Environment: real
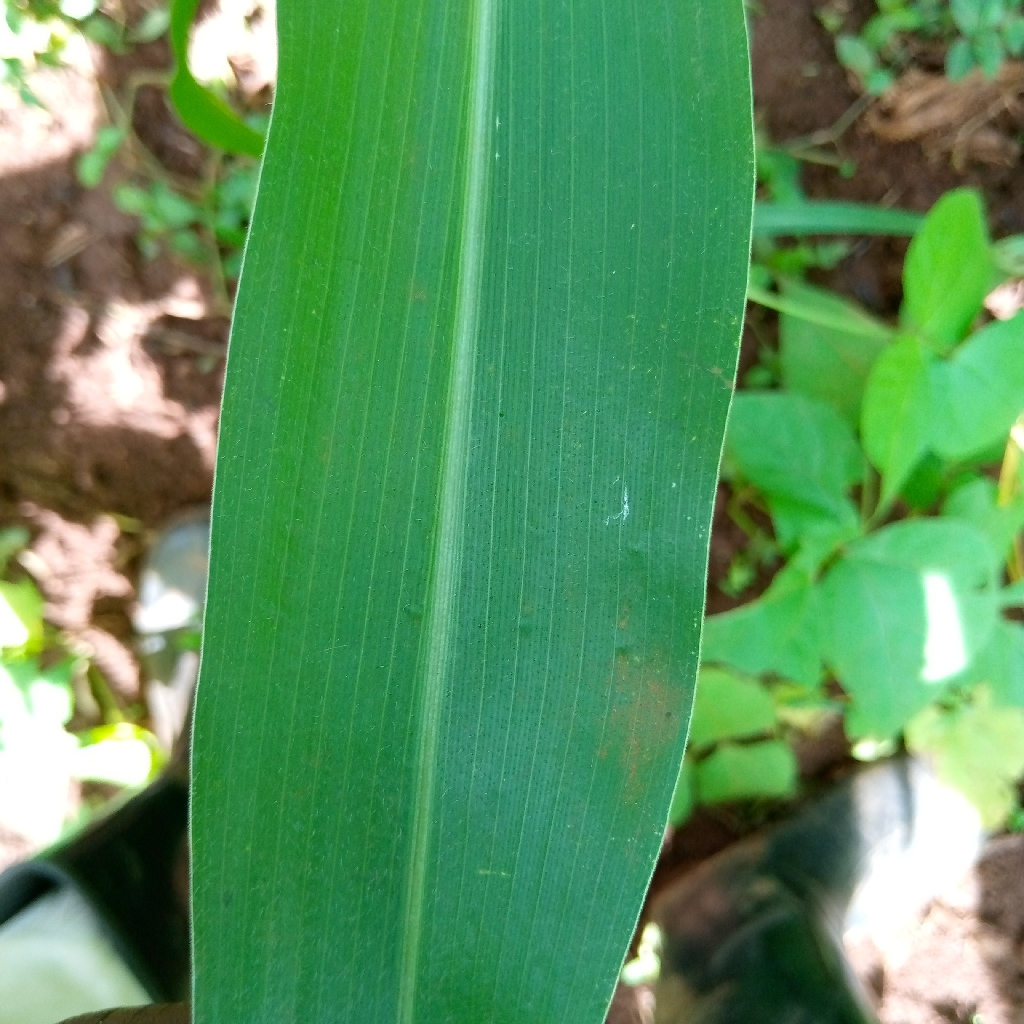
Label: healthy